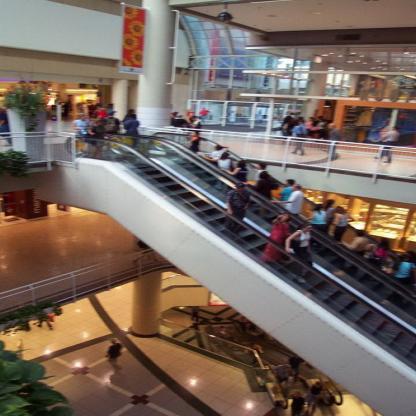
Scene: Indoor